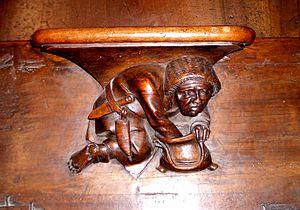
La collégiale des saints-Pierre-et-Ours se trouve à Aoste, 10, rue Saint-Ours, et constitue avec la cathédrale Saint-Jean-Baptiste le témoignage le plus important de l'histoire de l'art sacré en Vallée d'Aoste.